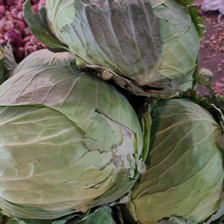
Label: others